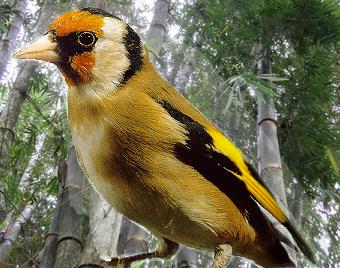
Bird species: European_Goldfinch
Bird type: landbird
Background: land